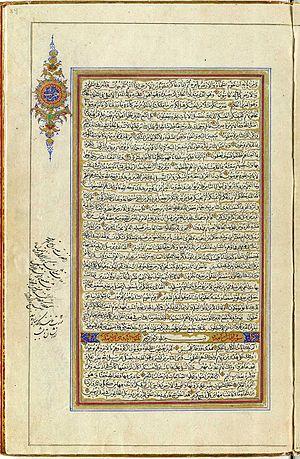
Luqman est le nom traditionnellement donné à la 31ᵉ sourate du Coran, le livre sacré de l'islam. Elle comporte 34 versets. Rédigée en arabe comme l'ensemble de l'œuvre religieuse, elle fut proclamée, selon la tradition musulmane, durant la période mecquoise.
Ar-Rûm est le nom traditionnellement donné à la 30ᵉ sourate du Coran, le livre sacré de l'islam. Elle comporte 60 versets. Rédigée en arabe comme l'ensemble de l'œuvre religieuse, elle fut proclamée, selon la tradition musulmane, durant la période mecquoise.